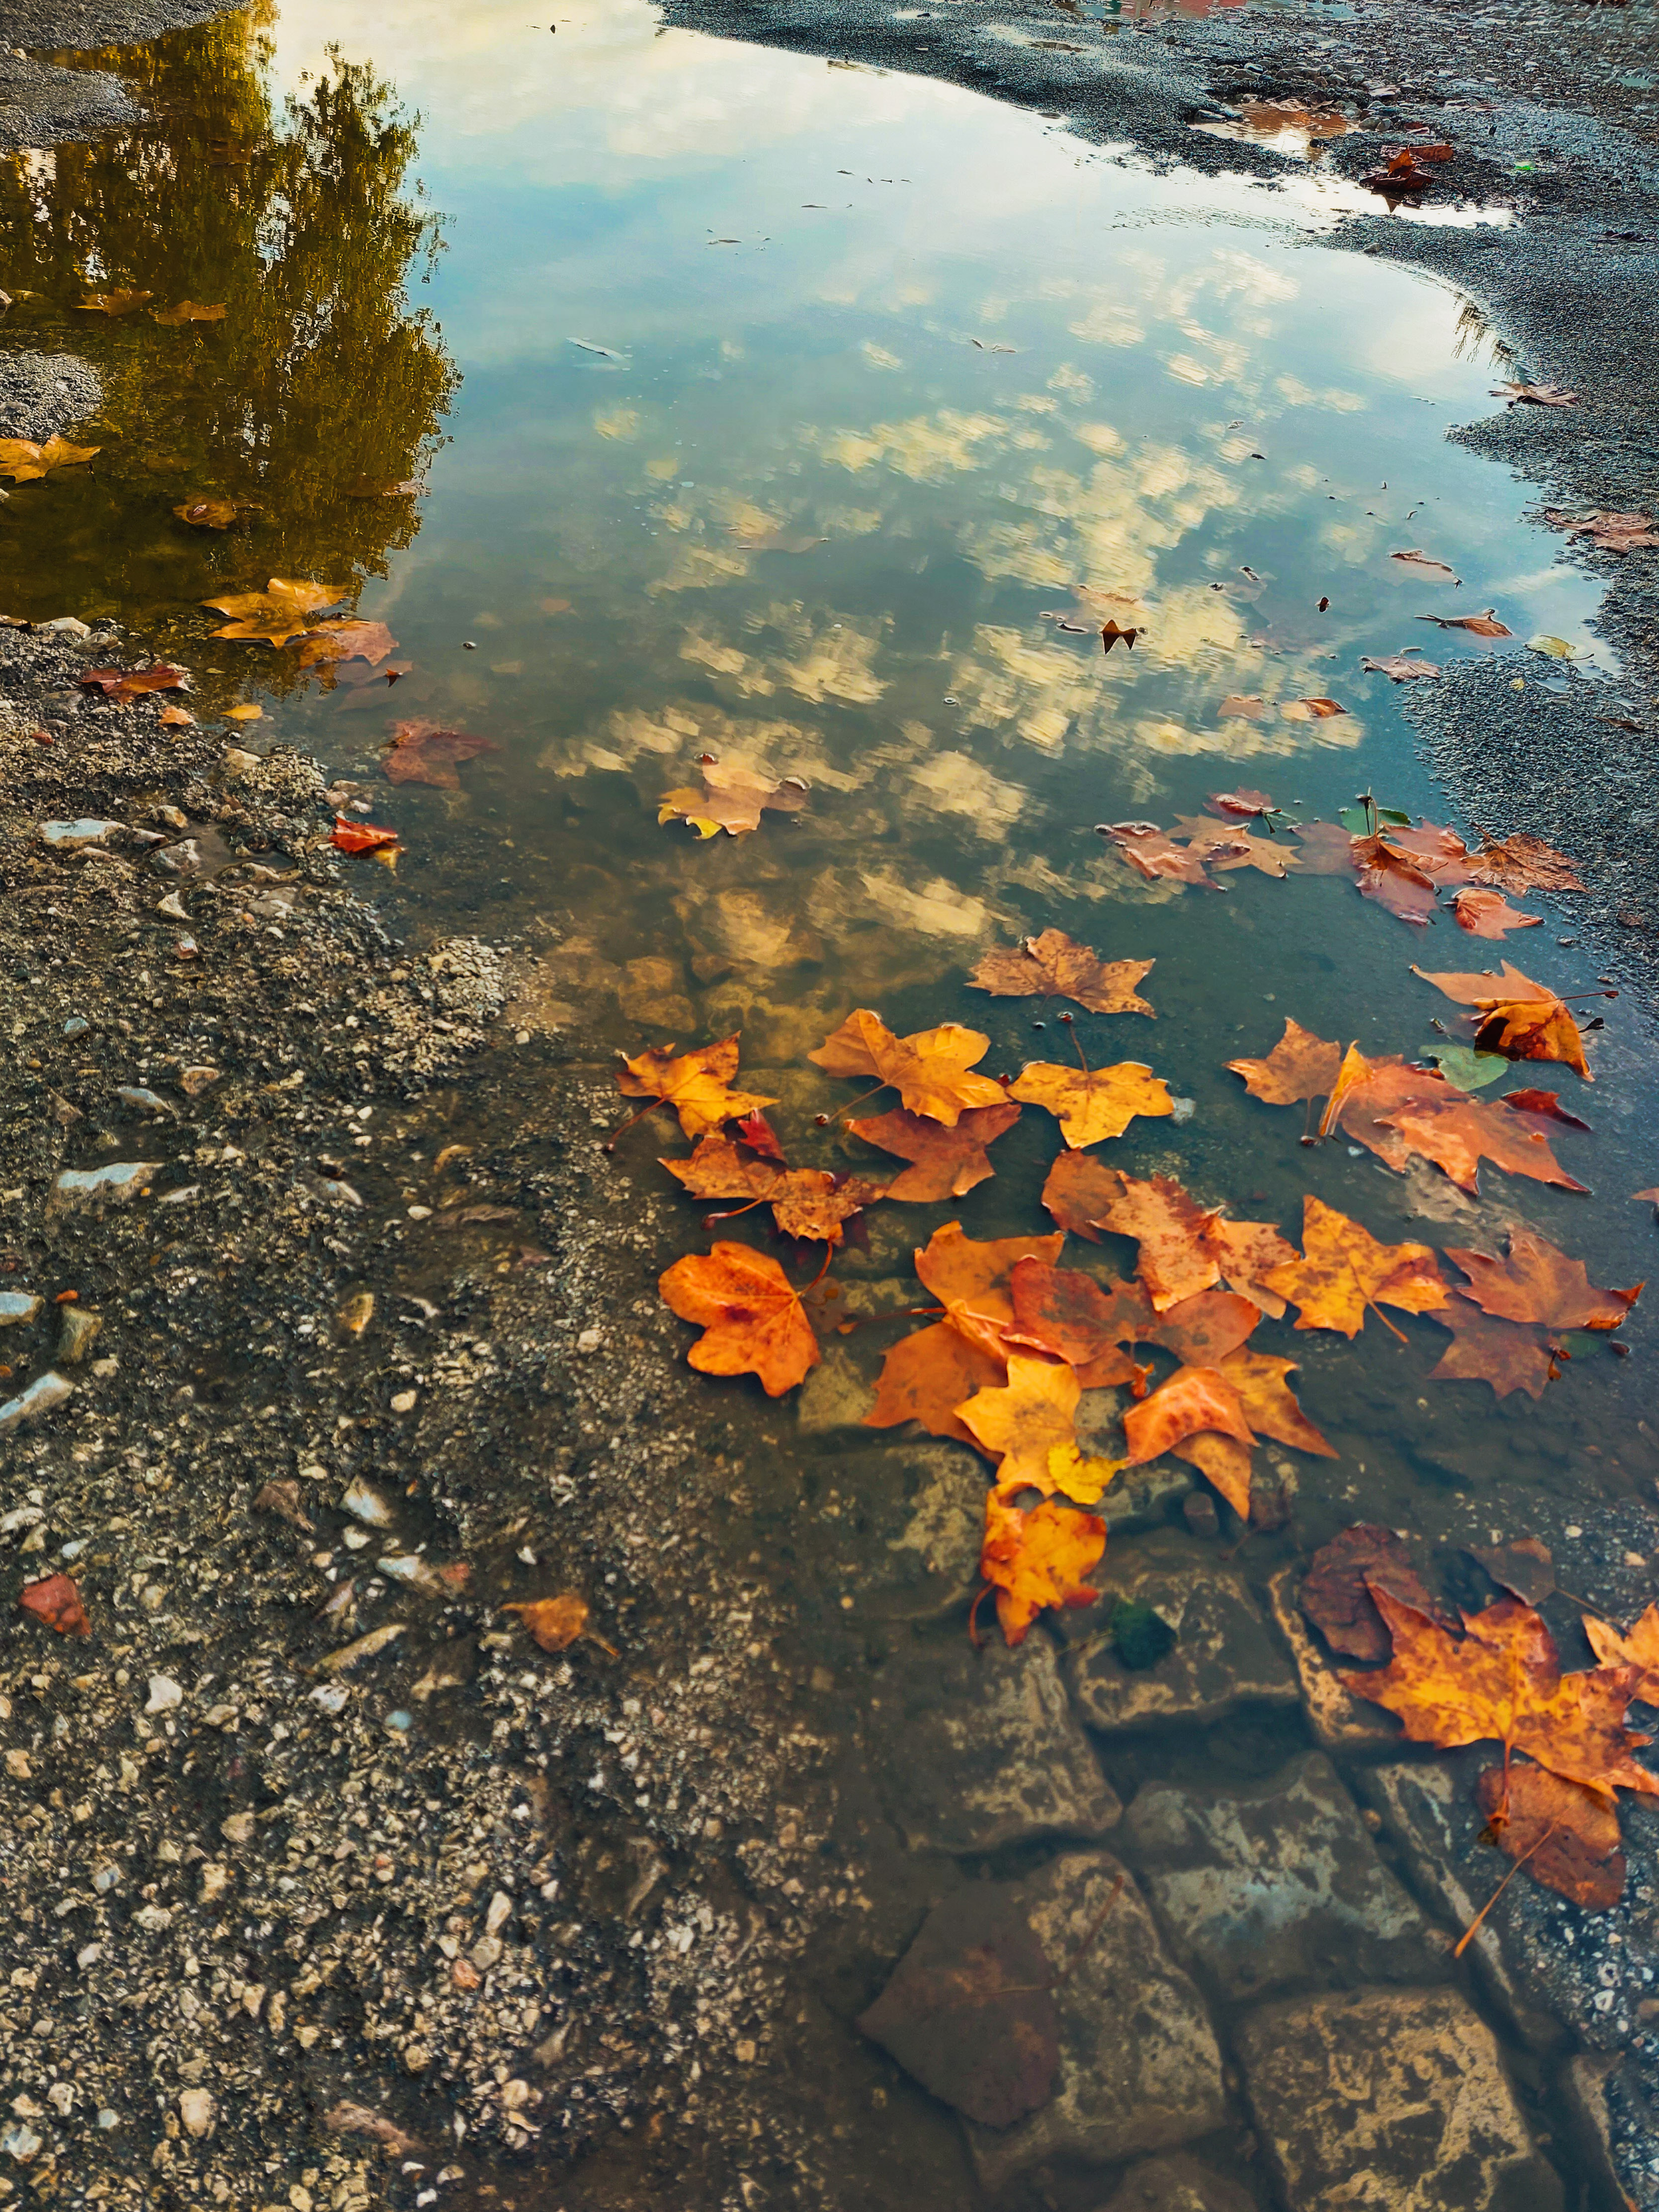
autumn, water, natural landscape, branch, orange, road surface, wood, sunlight, grass, lake, watercourse, deciduous, plant, landscape, groundcover, asphalt, Tints and shades, twig, reflection, soil, tree, trunk, rock, temperate broadleaf and mixed forest, horizon, shadow, pond, forest, evening, reservoir, plant stem, garden, Northern hardwood forest, flowering plant, wetland, petal